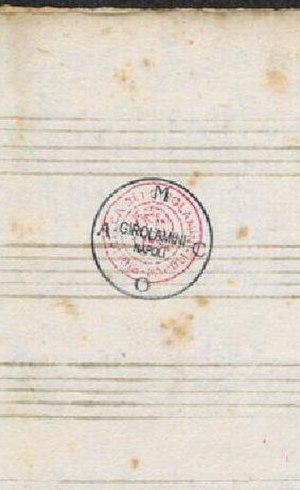
La bibliothèque des Girolamini, littéralement bibliothèque des hiéronymites ou des oratoriens, est une institution culturelle de la ville de Naples. Il s'agit de la plus ancienne bibliothèque de Naples, dotée d'une importante dotation, bien qu'elle se dégrade. Elle se trouve dans les anciens locaux du couvent des oratoriens de Naples, adjacent à l'église des Oratoriens.